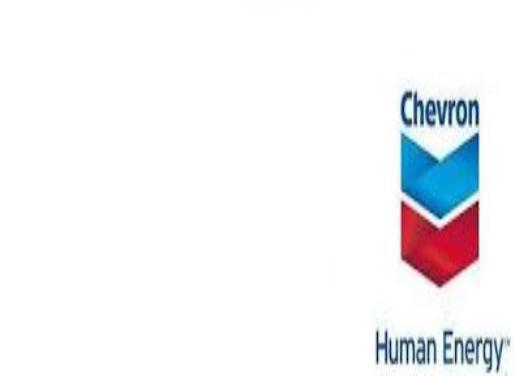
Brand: Chevron
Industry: Transportation